Janusz Bielański

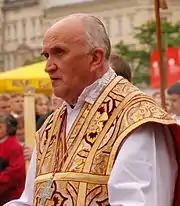

Rev. Janusz Bielanski (25 March 1939 – 3 November 2018) was a Roman Catholic priest and was the rector of the Wawel Cathedral in Kraków, Poland from 1983 until 2007. He resigned on January 8, 2007 after repeated allegations about his cooperation with the Służba Bezpieczeństwa—the communist-era secret police. Bielanski's resignation was announced the day after the resignation of Archbishop Stanisław Wielgus from the see of Warsaw. He served as a chaplain for foresters and one of the pastoral ministers for academic workers of the Archdiocese of Kraków. He died on November 3, 2018, in Kraków and was buried at the Salwator Cemetery (sector X-3-8).